PSL (rifle)

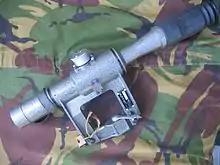
LPS 4×6° TIP2 military issue 4×24 telescopic sight

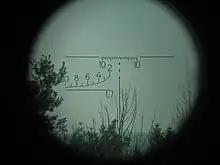
Stadiametric rangefinder reticle

The PSL's telescopic sight is made by the Romanian Optical Enterprise (IOR) in Bucharest. The PSL was originally issued with the type 1 version of the LPS telescopic sight. This 4×24 scope was more or less identical to the Russian PSO-1 telescopic sight with a battery-powered reticle illumination and an IR detection filter. These scopes stopped being produced around 1974. Shortly afterward the LPS scope was technically revised to simplify the maintenance and construction of the scope.